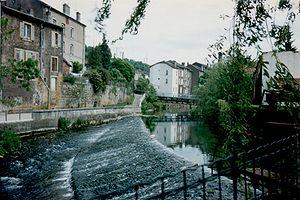
La Crusnes à Longuyon (France)
La Crusnes est une rivière française, affluent de la Chiers qui fait donc partie du bassin versant de la Meuse. Elle coule en région Grand Est dans les départements de la Meuse et de Meurthe-et-Moselle.
Longuyon [lɔ̃gɥijɔ̃] est une commune française située dans le département de Meurthe-et-Moselle en région Grand Est. Ses habitants sont appelés les Longuyonnais.